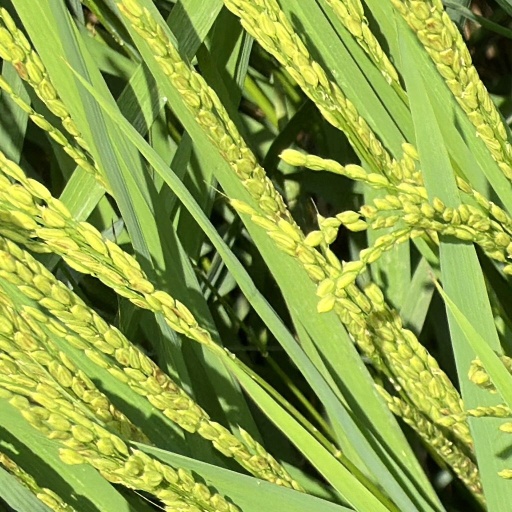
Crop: rice